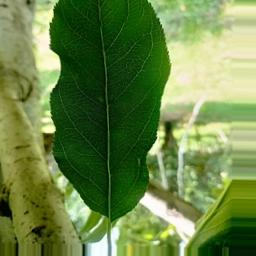
Label: Healthy